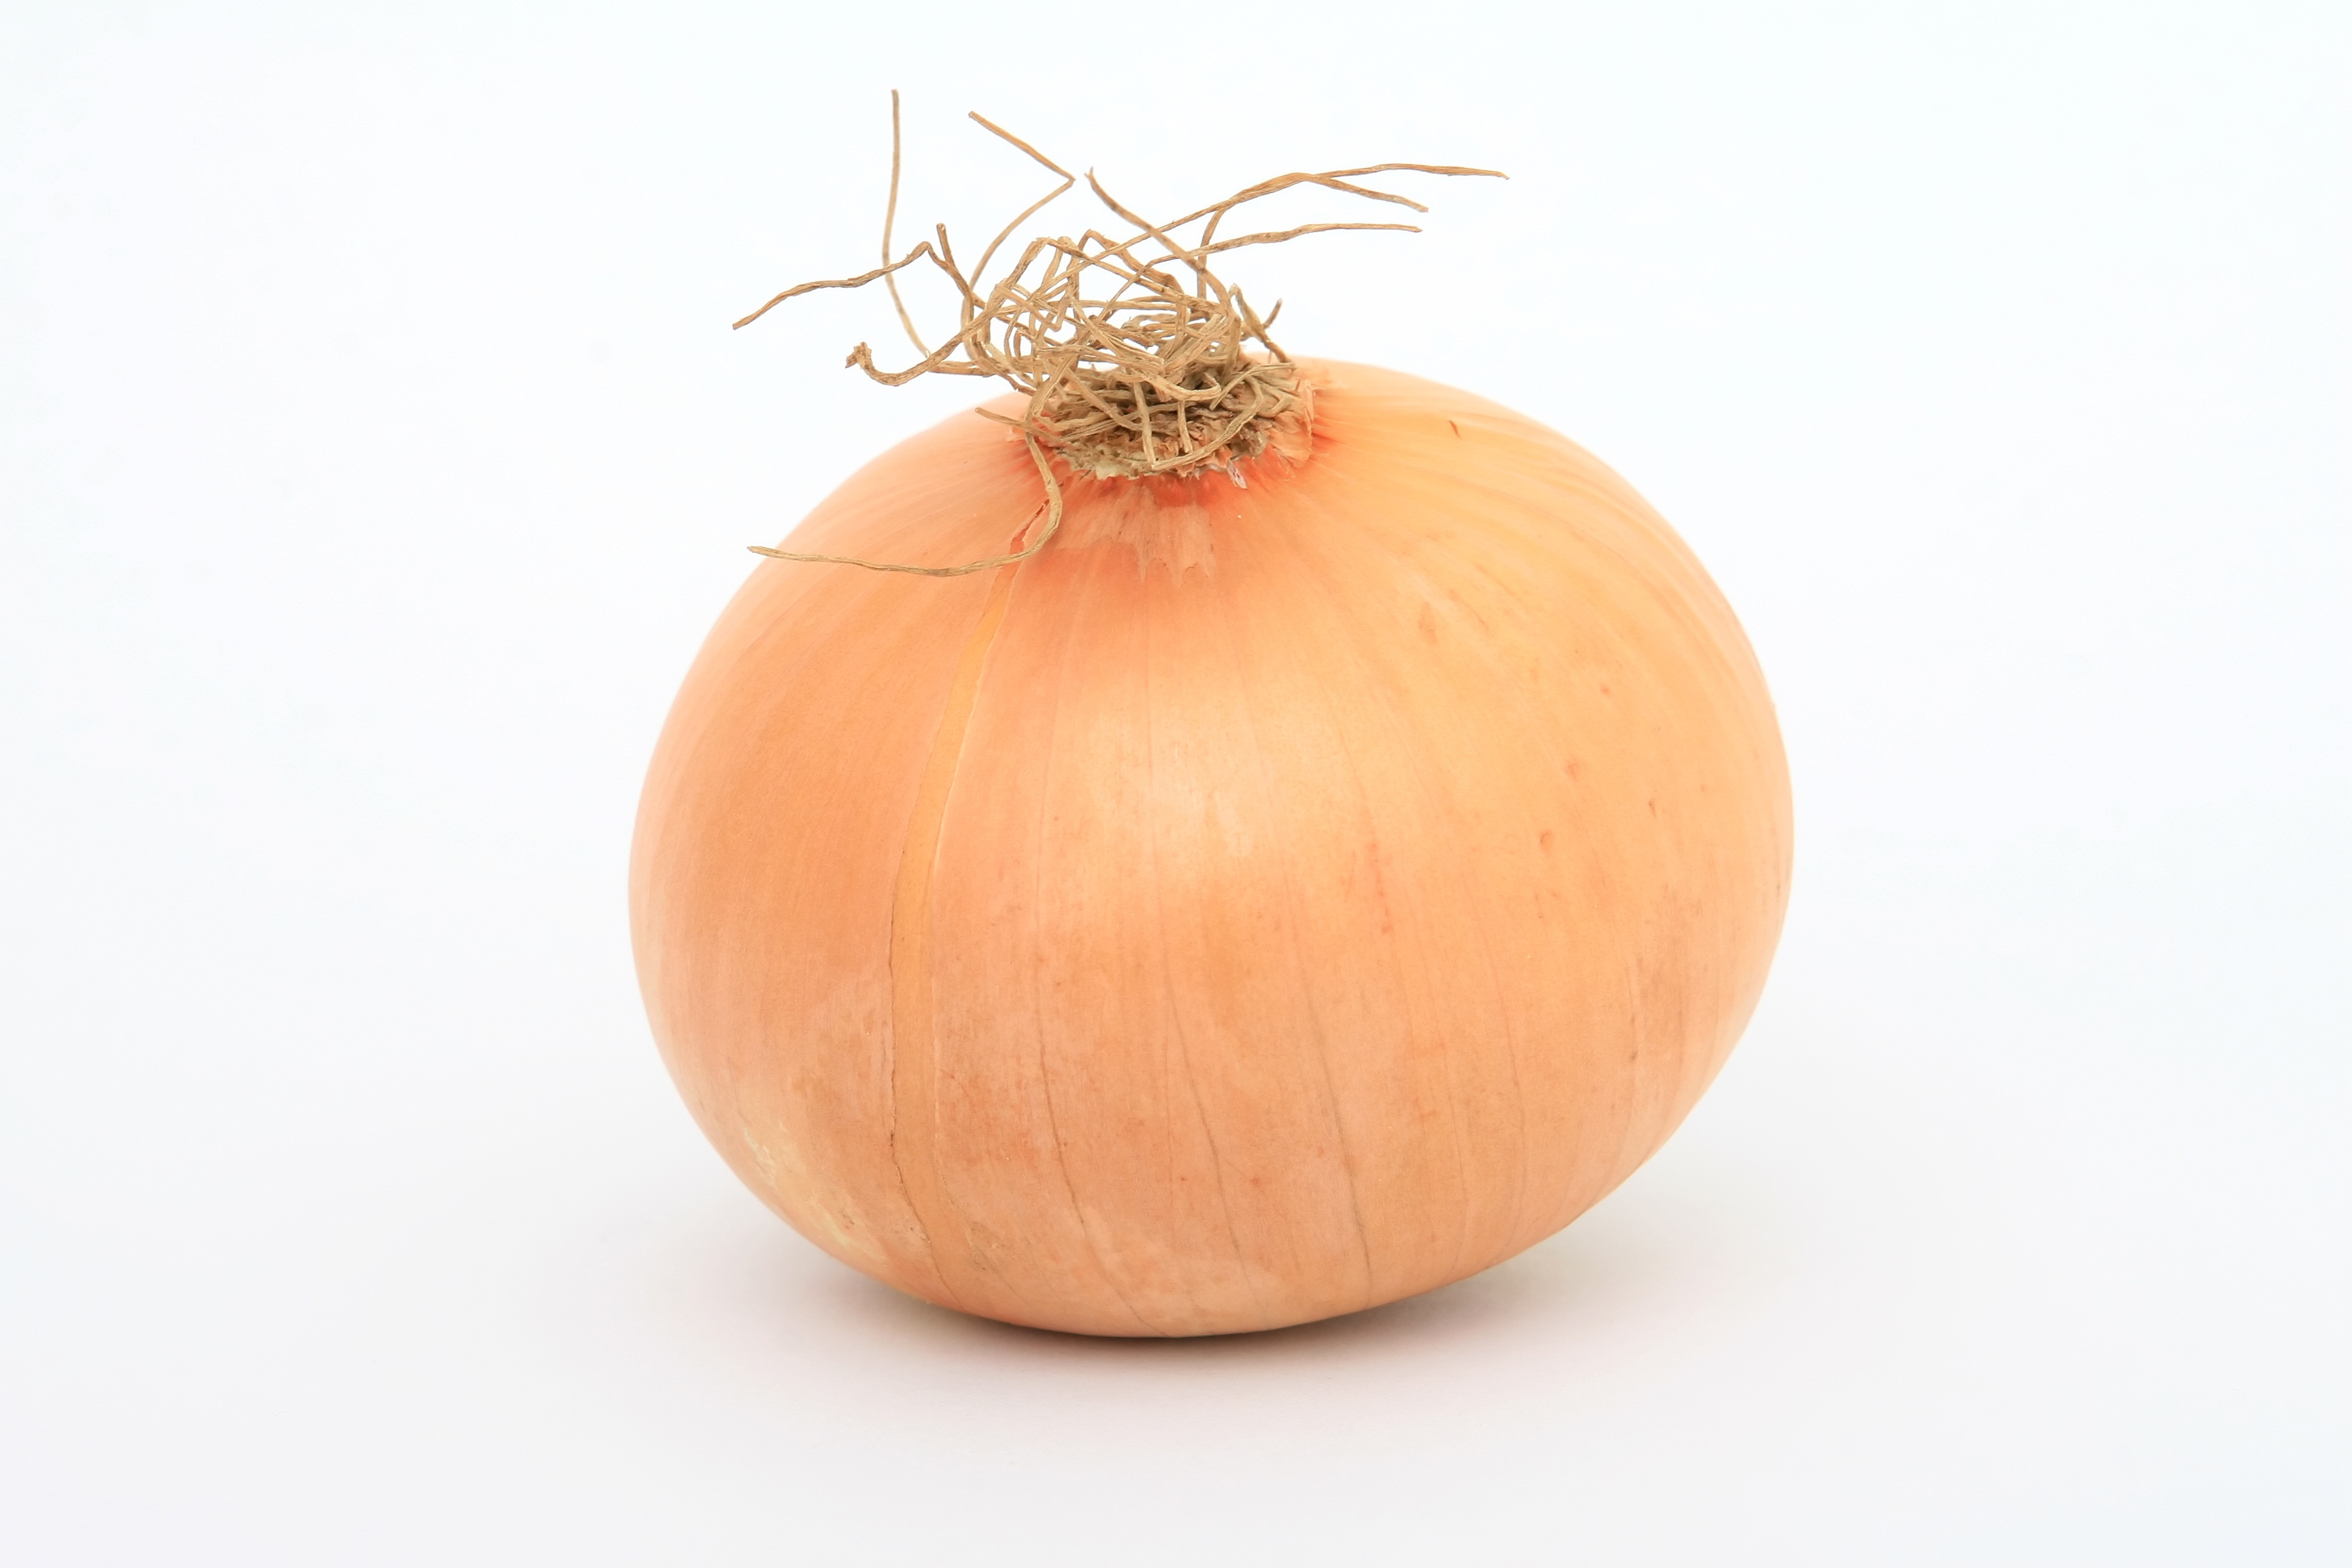
plant, white, fruit, isolated, food, cooking, culinary, herb, flavour, produce, vegetable, studio, fresh, object, yellow, closeup, groceries, healthy, onion, health, plain, plants, life, cook, close up, coconut, colour, peel, earth, nutrition, single, smell, vegan, vegetarian, skin, roots, still, raw, detailed, strong, diet, edible, delicatessen, ingredients, rind, nutritious, whole, flowering plant, shallot, land plant, onion genus